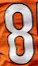
Number: 8